45 Fathers

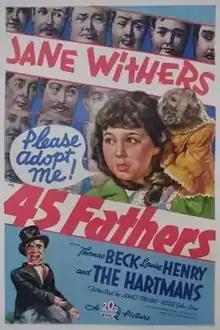
Theatrical release poster

45 Fathers is a 1937 American comedy film directed by James Tinling, written by Frances Hyland and Albert Ray, and starring Jane Withers, Thomas Beck, Louise Henry, Richard Carle, Nella Walker, and Andrew Tombes. It was released on November 26, 1937, by 20th Century Fox.